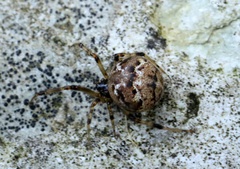
Species: Parasteatoda_tepidariorum